Merak Commuter Line

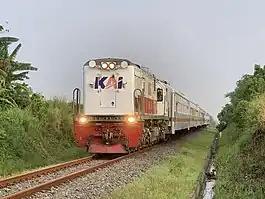
Merak Commuter Line train passing through the railway section between Station and Station

The Merak Commuter Line or simply Merak Line, formerly Merak Local Train, is a local commuter rail service operated by KAI Commuter that runs from Merak Station to Rangkasbitung Station in Banten, Indonesia. The service, which was reactivated on 1 April 2017, has a total travel time up to 2 hours and is a primary means of transportation for Merak residents to travel to Rangkasbitung. It is colloquially called the Dark Green Line due to its dark green coloured route on the Commuterline travel map.